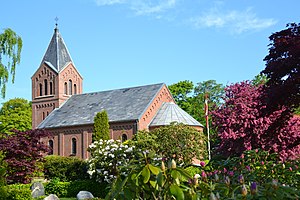
Ågård Frimenighed
Ågård Frimenighedskirke opført 1887
Ågård Frimenighedskirke opført 1887
Ågård Frimenighed er en grundtvigsk evangelisk luthersk frimenighed med samme bekendelsesgrundlag som Folkekirken.